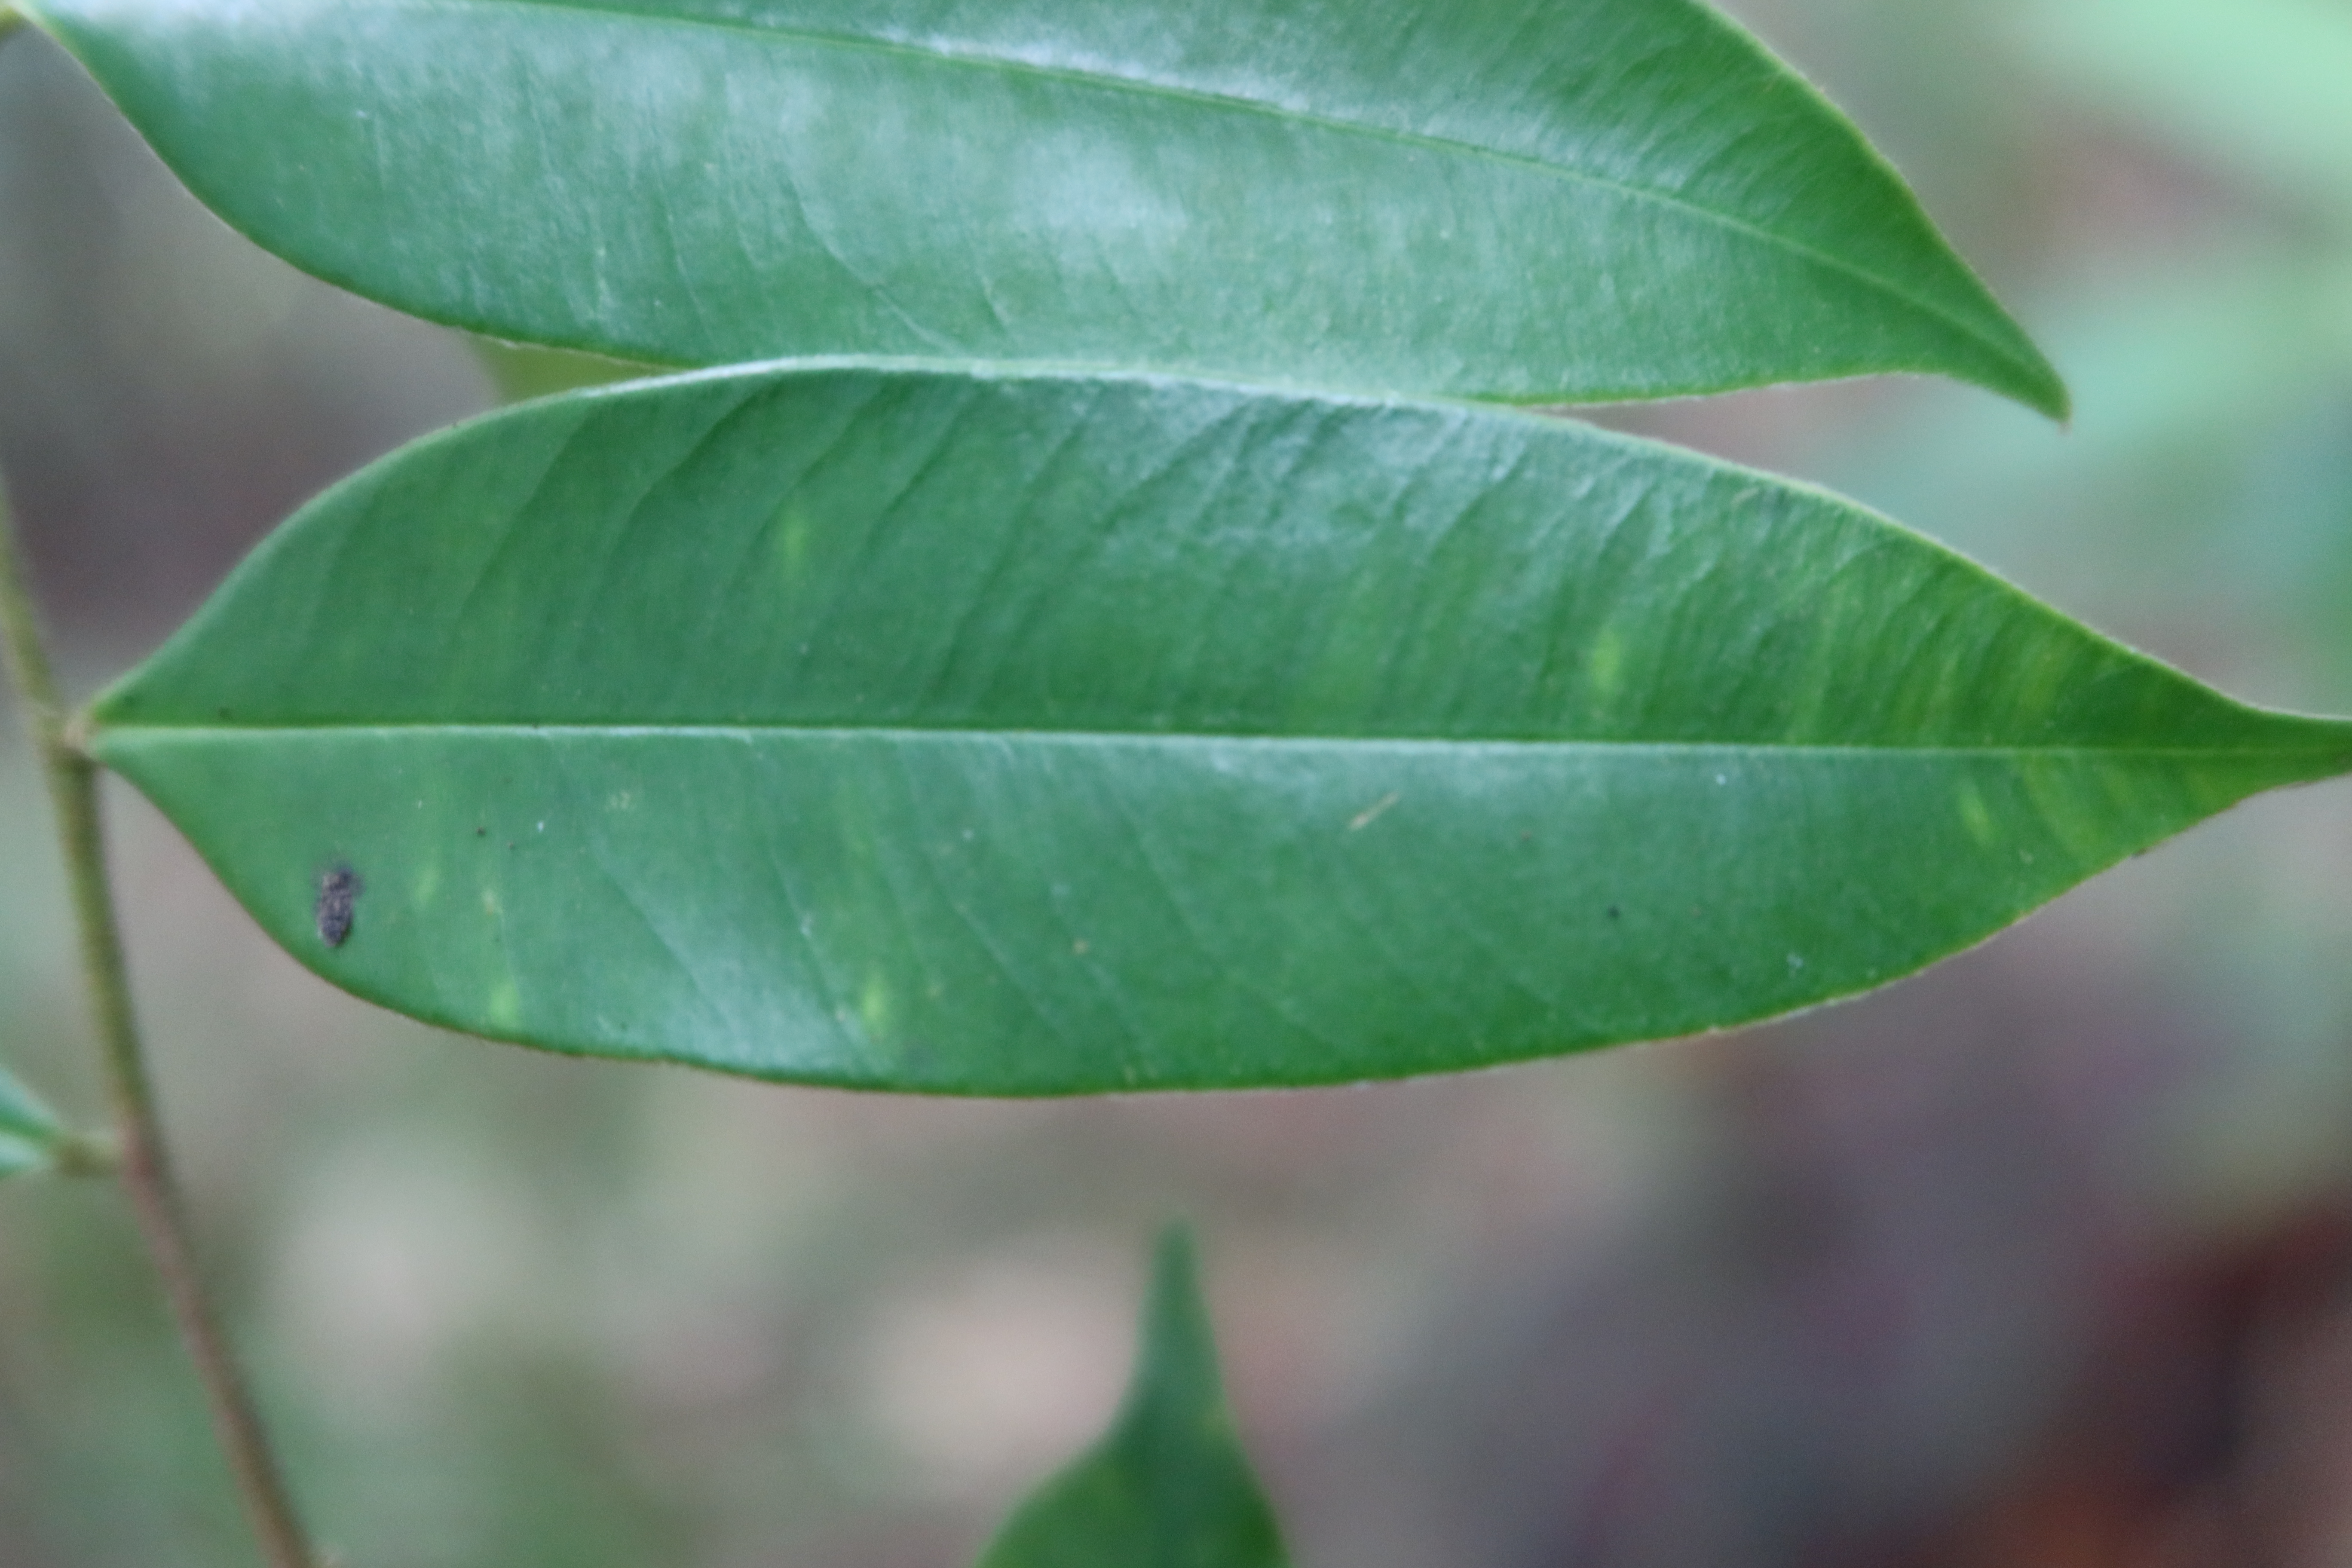
Label: Black spots